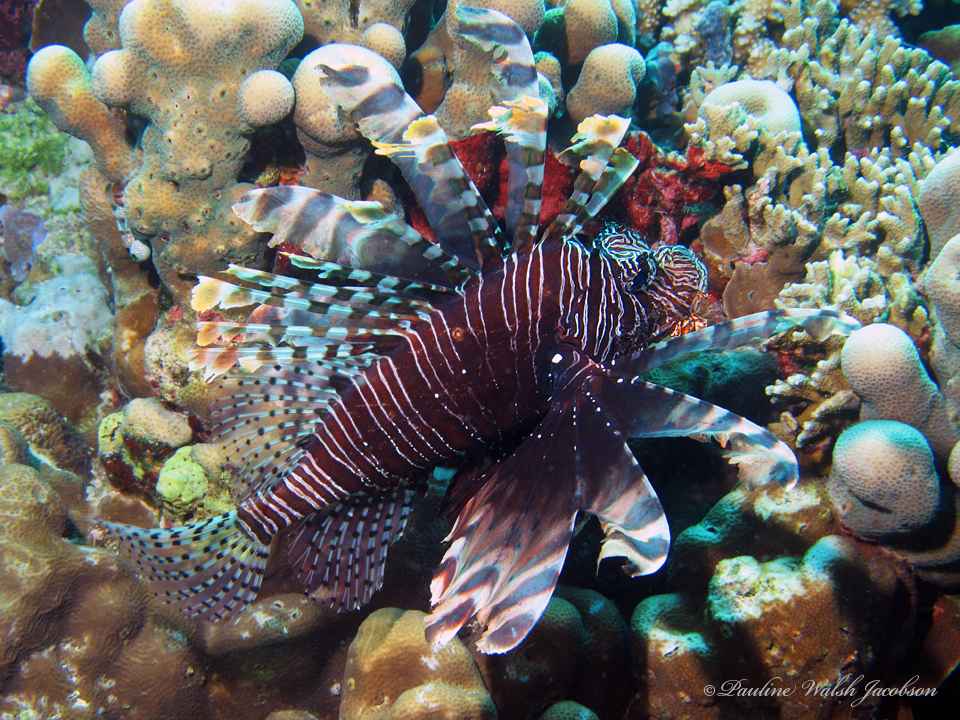
Pterois volitans (Red Lionfish)